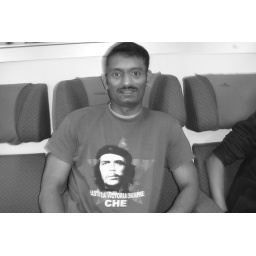
Man in black and white color